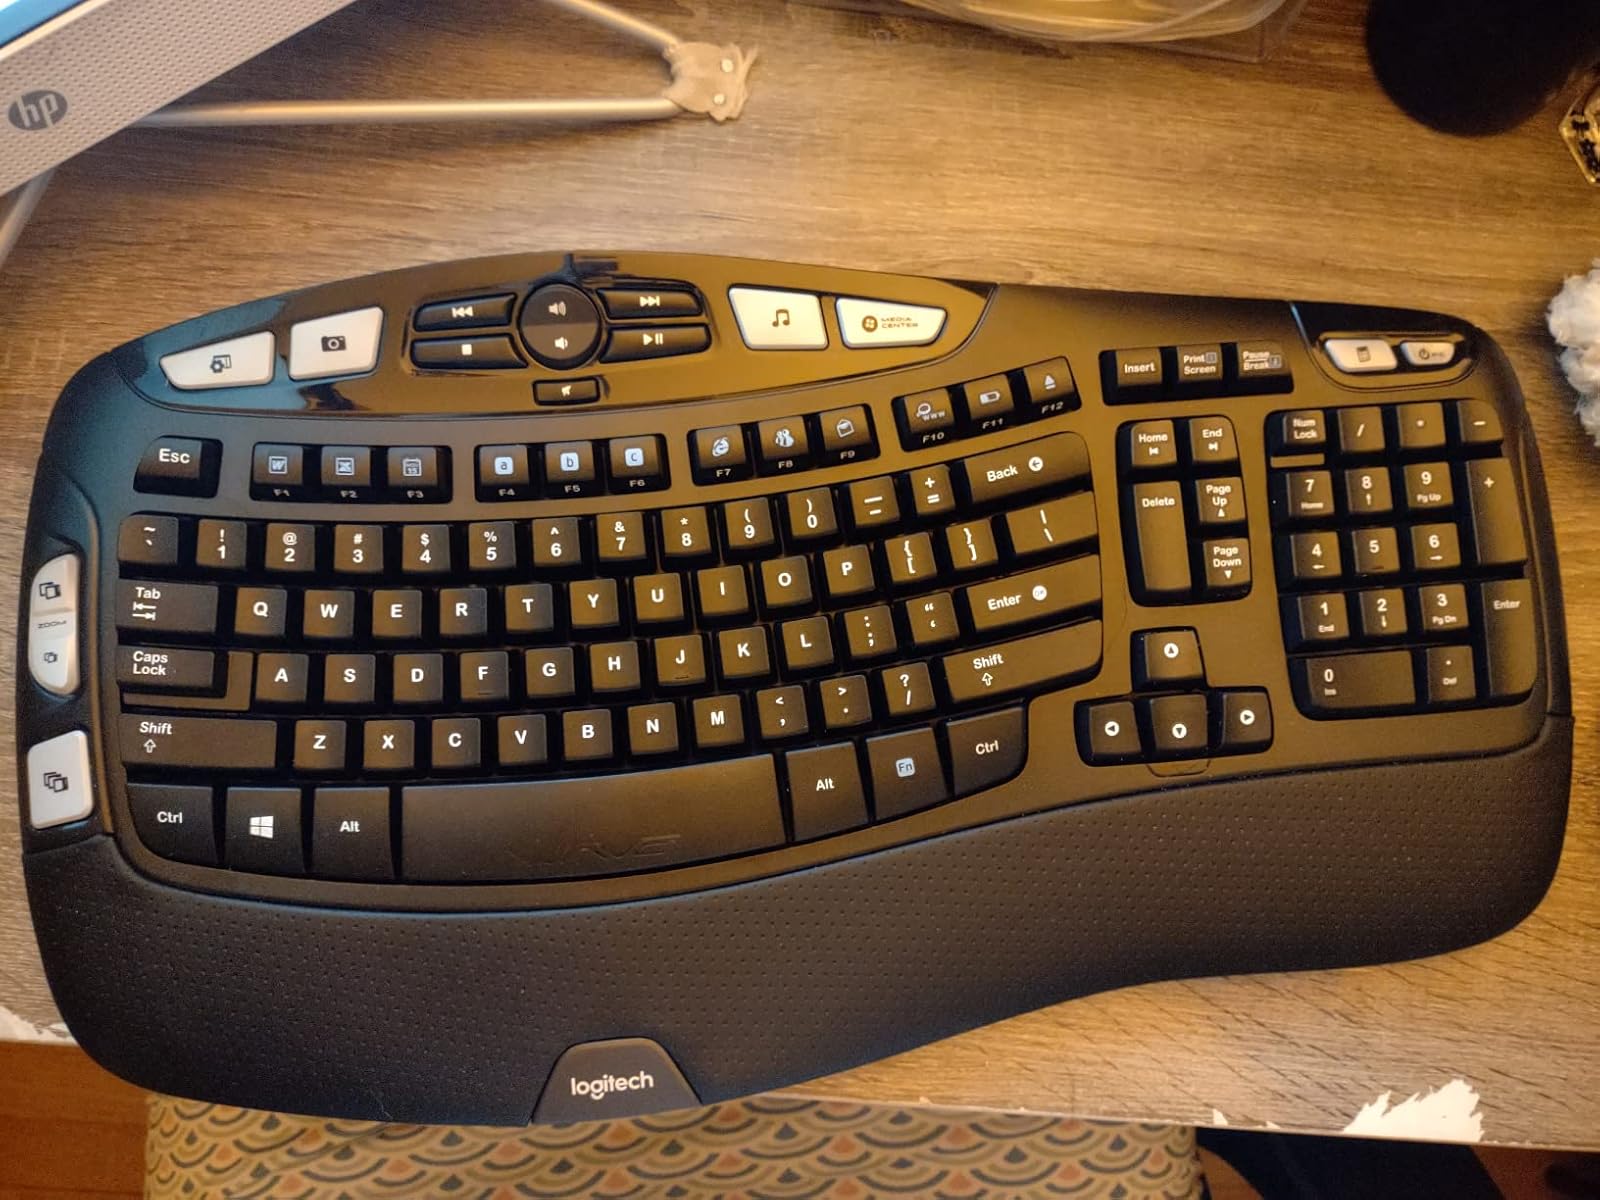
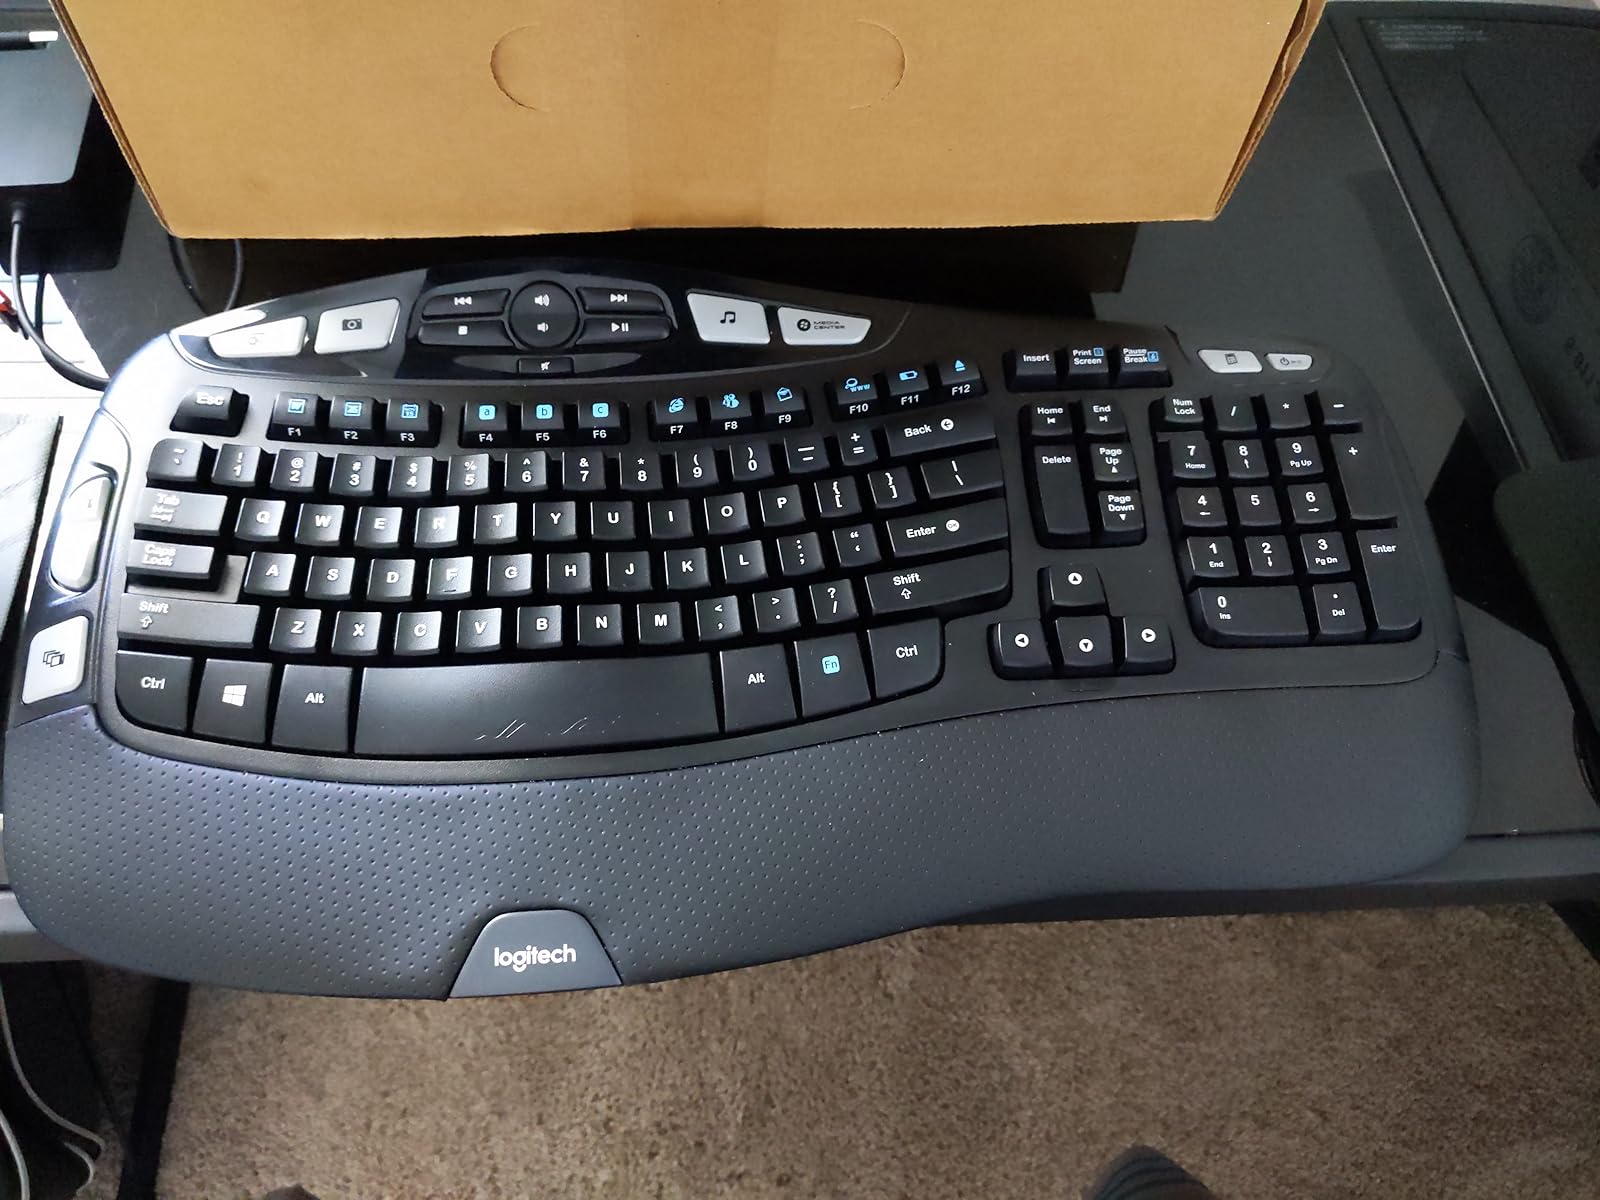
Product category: keyboard
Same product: yes